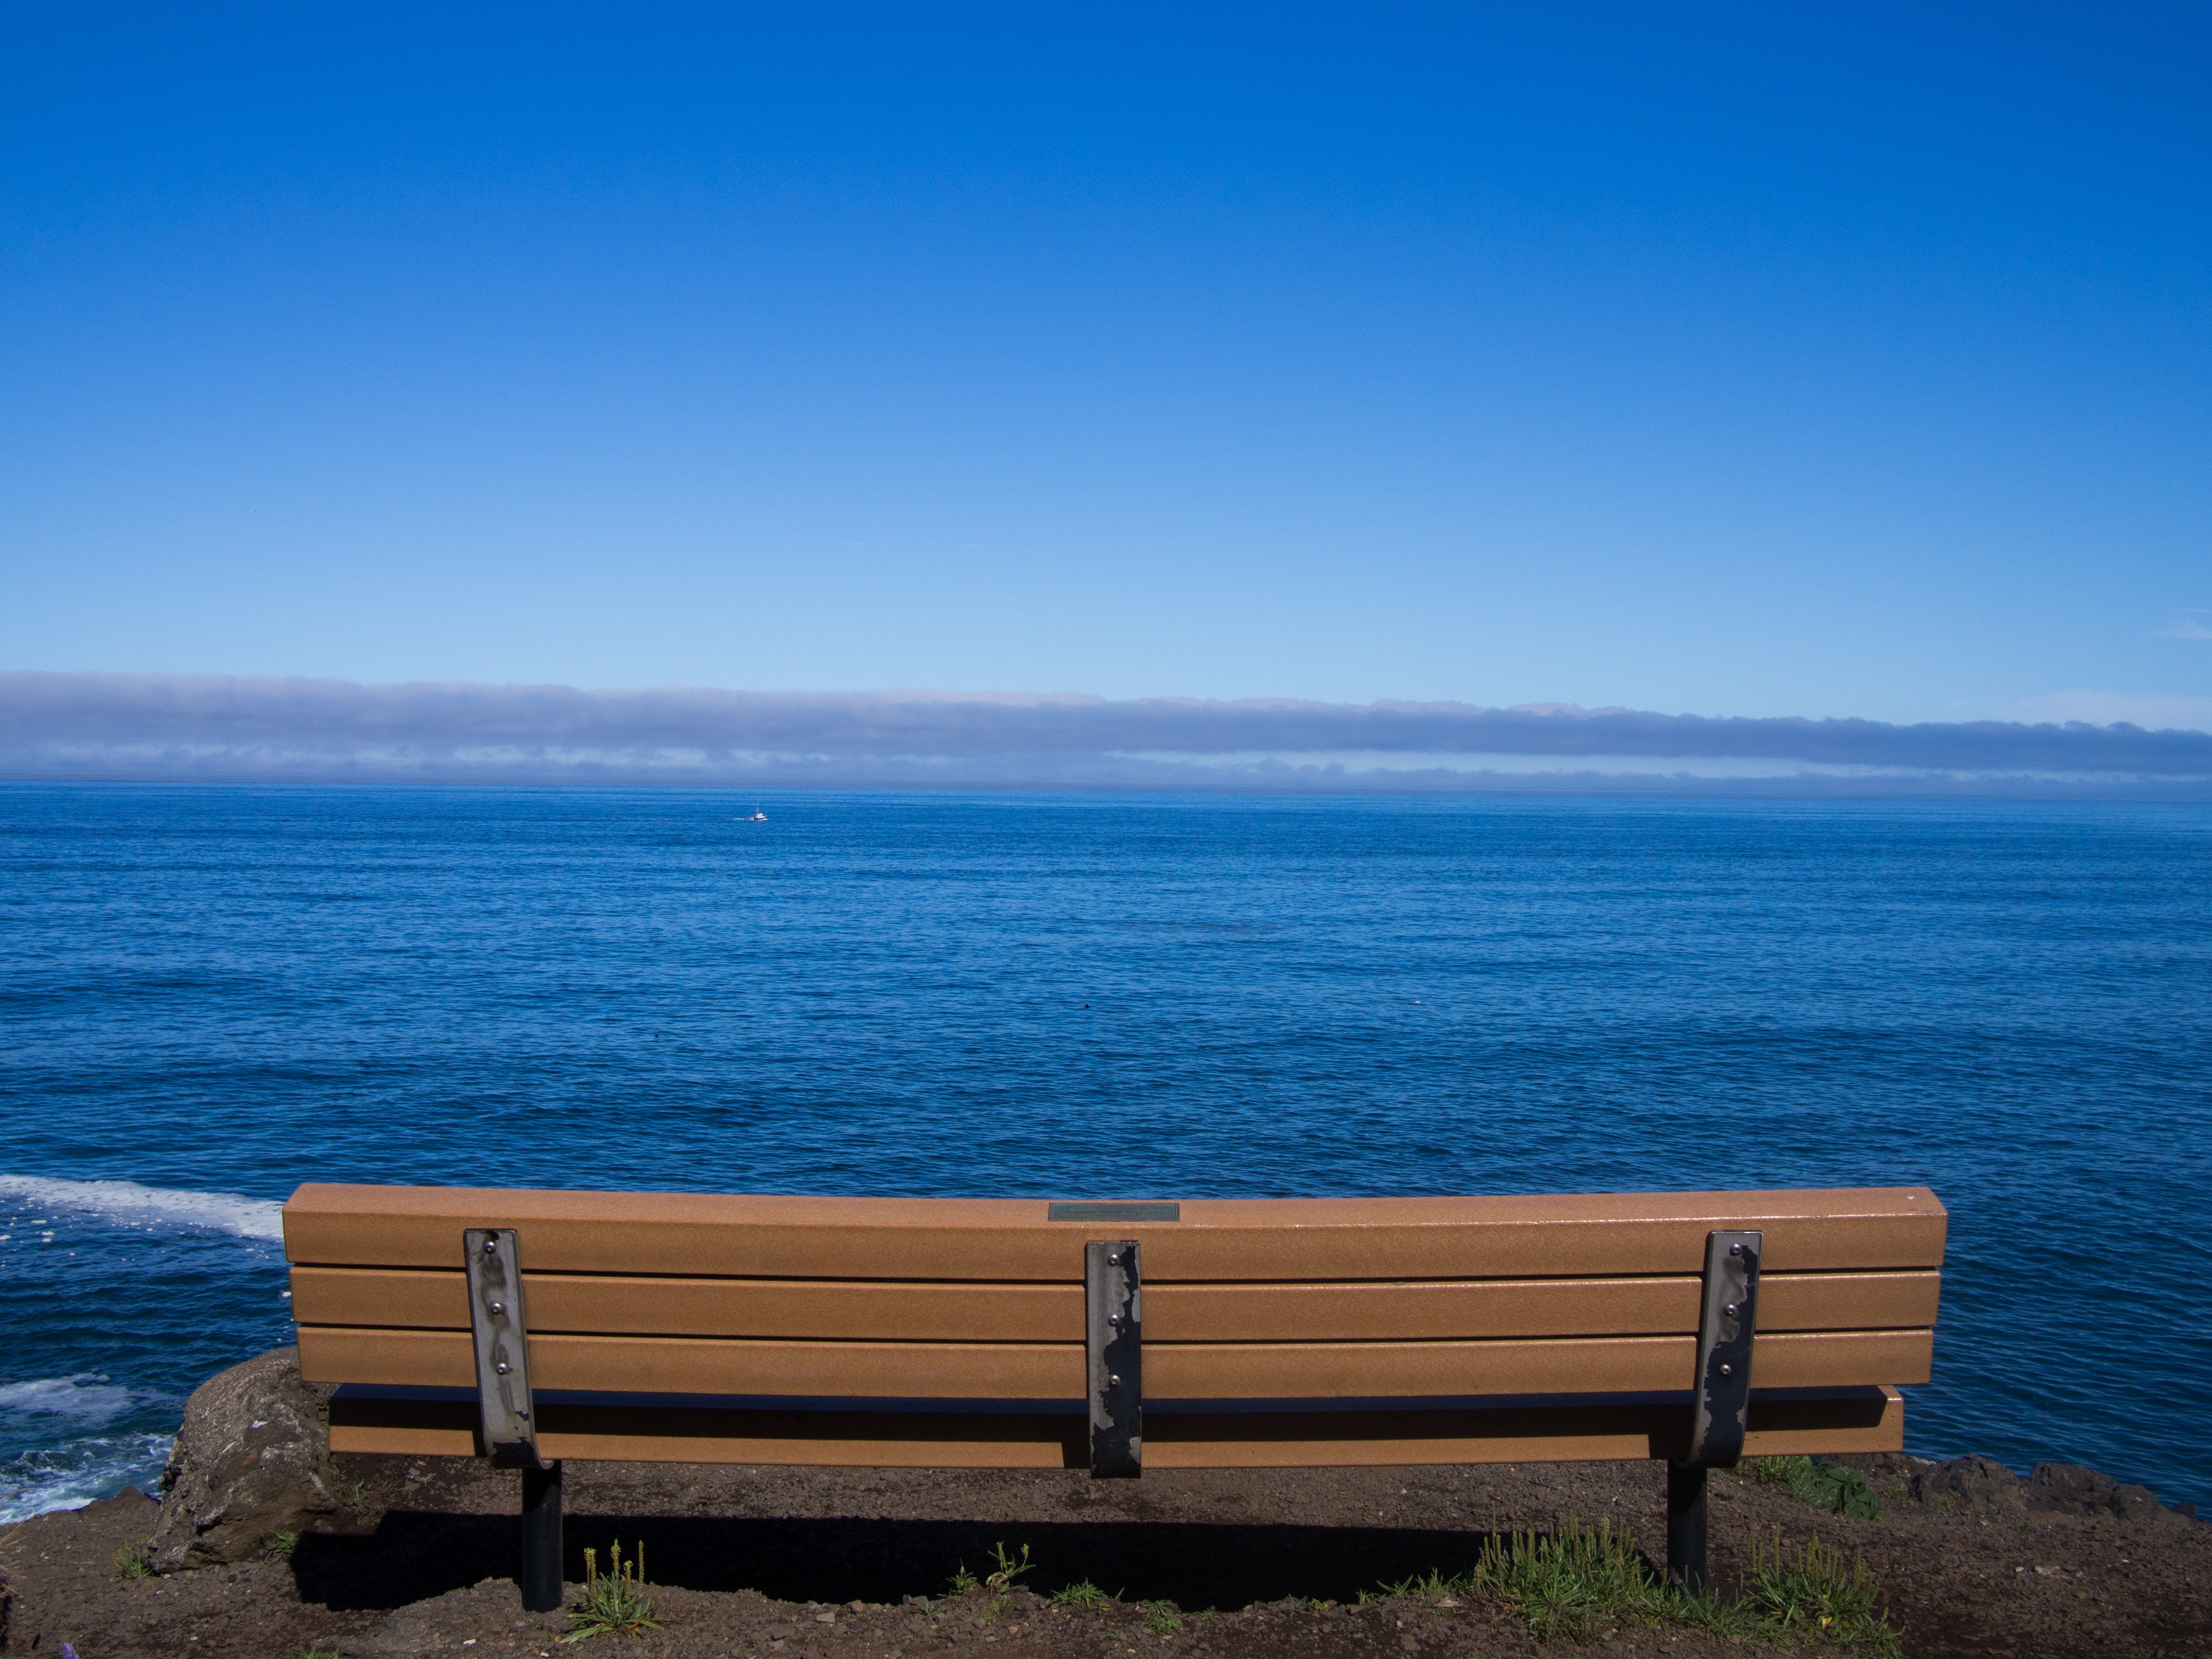
beach, sea, coast, ocean, horizon, sky, bench, sunlight, morning, shore, wave, vacation, travel, dusk, twilight, america, bay, blue, body of water, cape